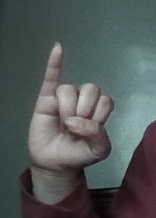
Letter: meem